Macao University of Tourism

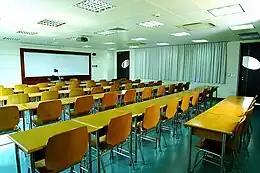
One of the classrooms in Inspiration Building

The Tourism College, one of the schools of the Institute for Tourism Studies, offers the following four-year bachelor's degree Programmes: